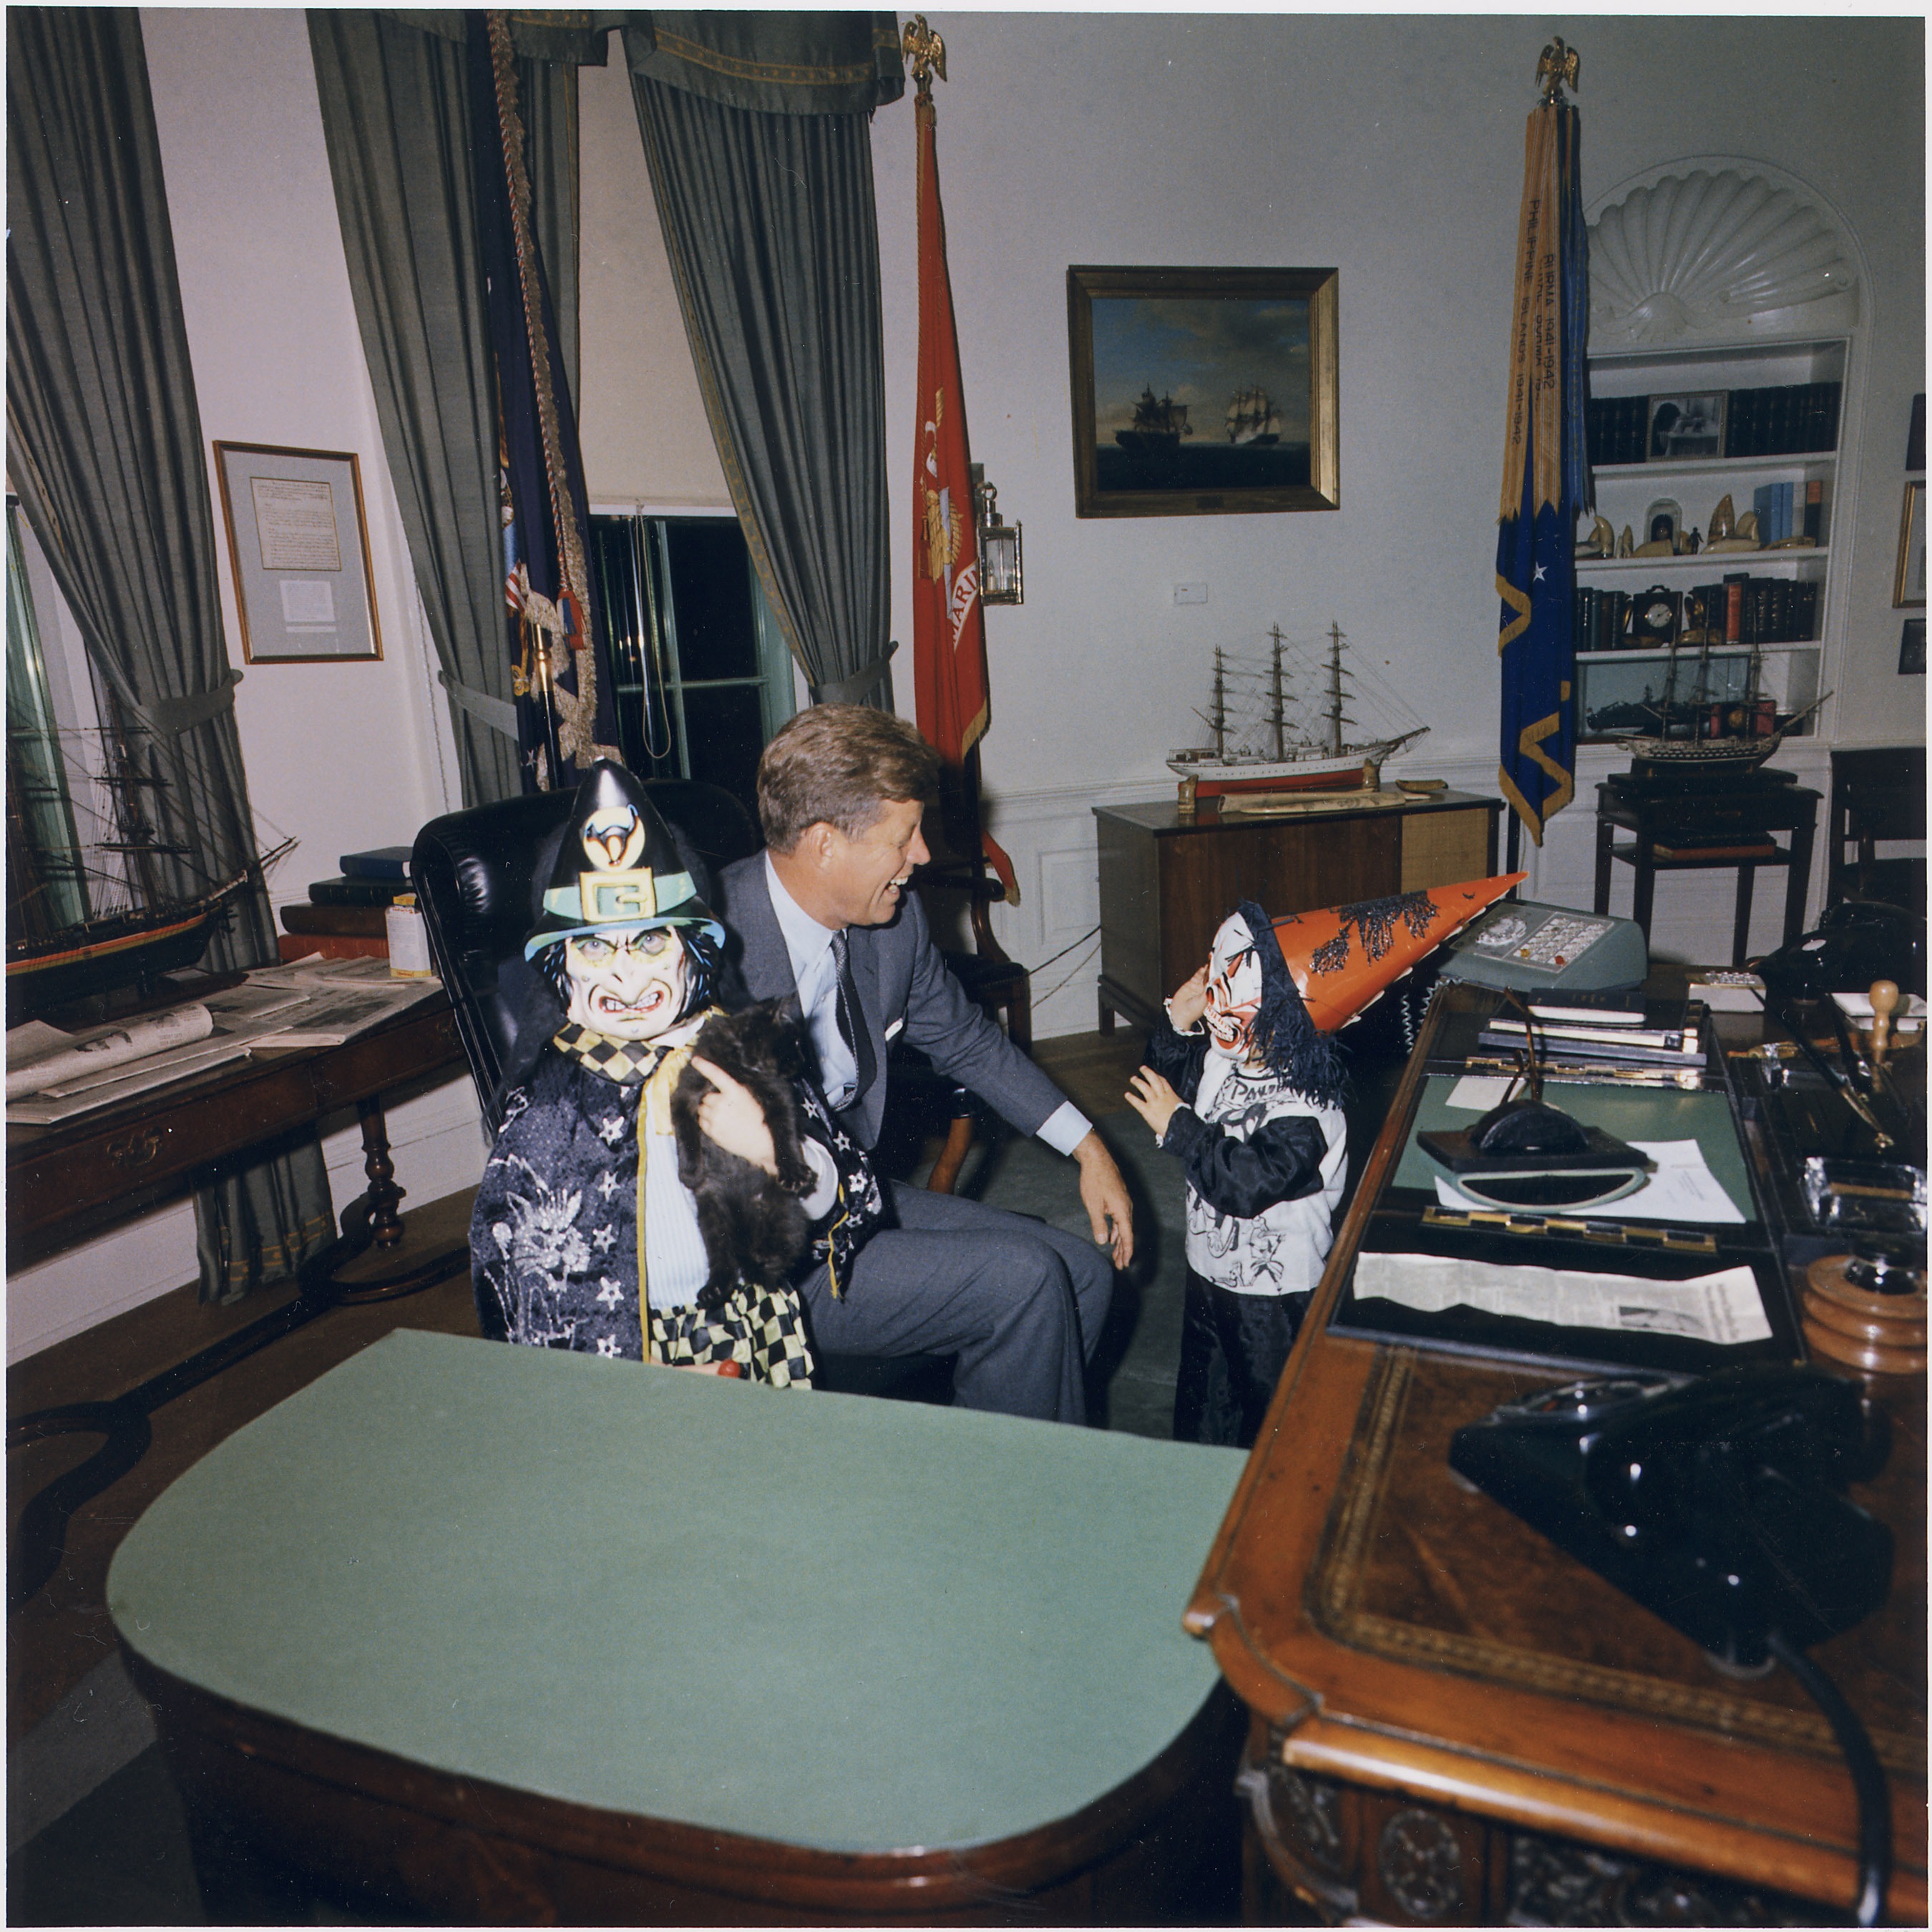
table, halloween, furniture, room, musical instrument, interior design, son, white house, laughing, children, famous, 1963, daughter, costumes, known, oval office, president john f kennedy